Flag flying days in Finland

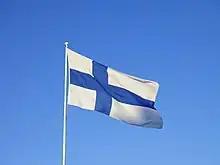
Flag of Finland waving from a pole

Flag flying days in Finland are days of the year when the national flag is flown nationwide, either by law or by custom. The flag of Finland is generally flown only on special occasions to celebrate or honour someone or something. On certain days of the year the state officially flies the flag, and recommends all private citizens to do so as well, these are the flag flying days as listed below. Any citizen has a right to fly the flag on their own property if they deem it appropriate, for example in celebration of birthdays or weddings in the family. Midsummer's day is additionally celebrated as Flag Day in Finland.